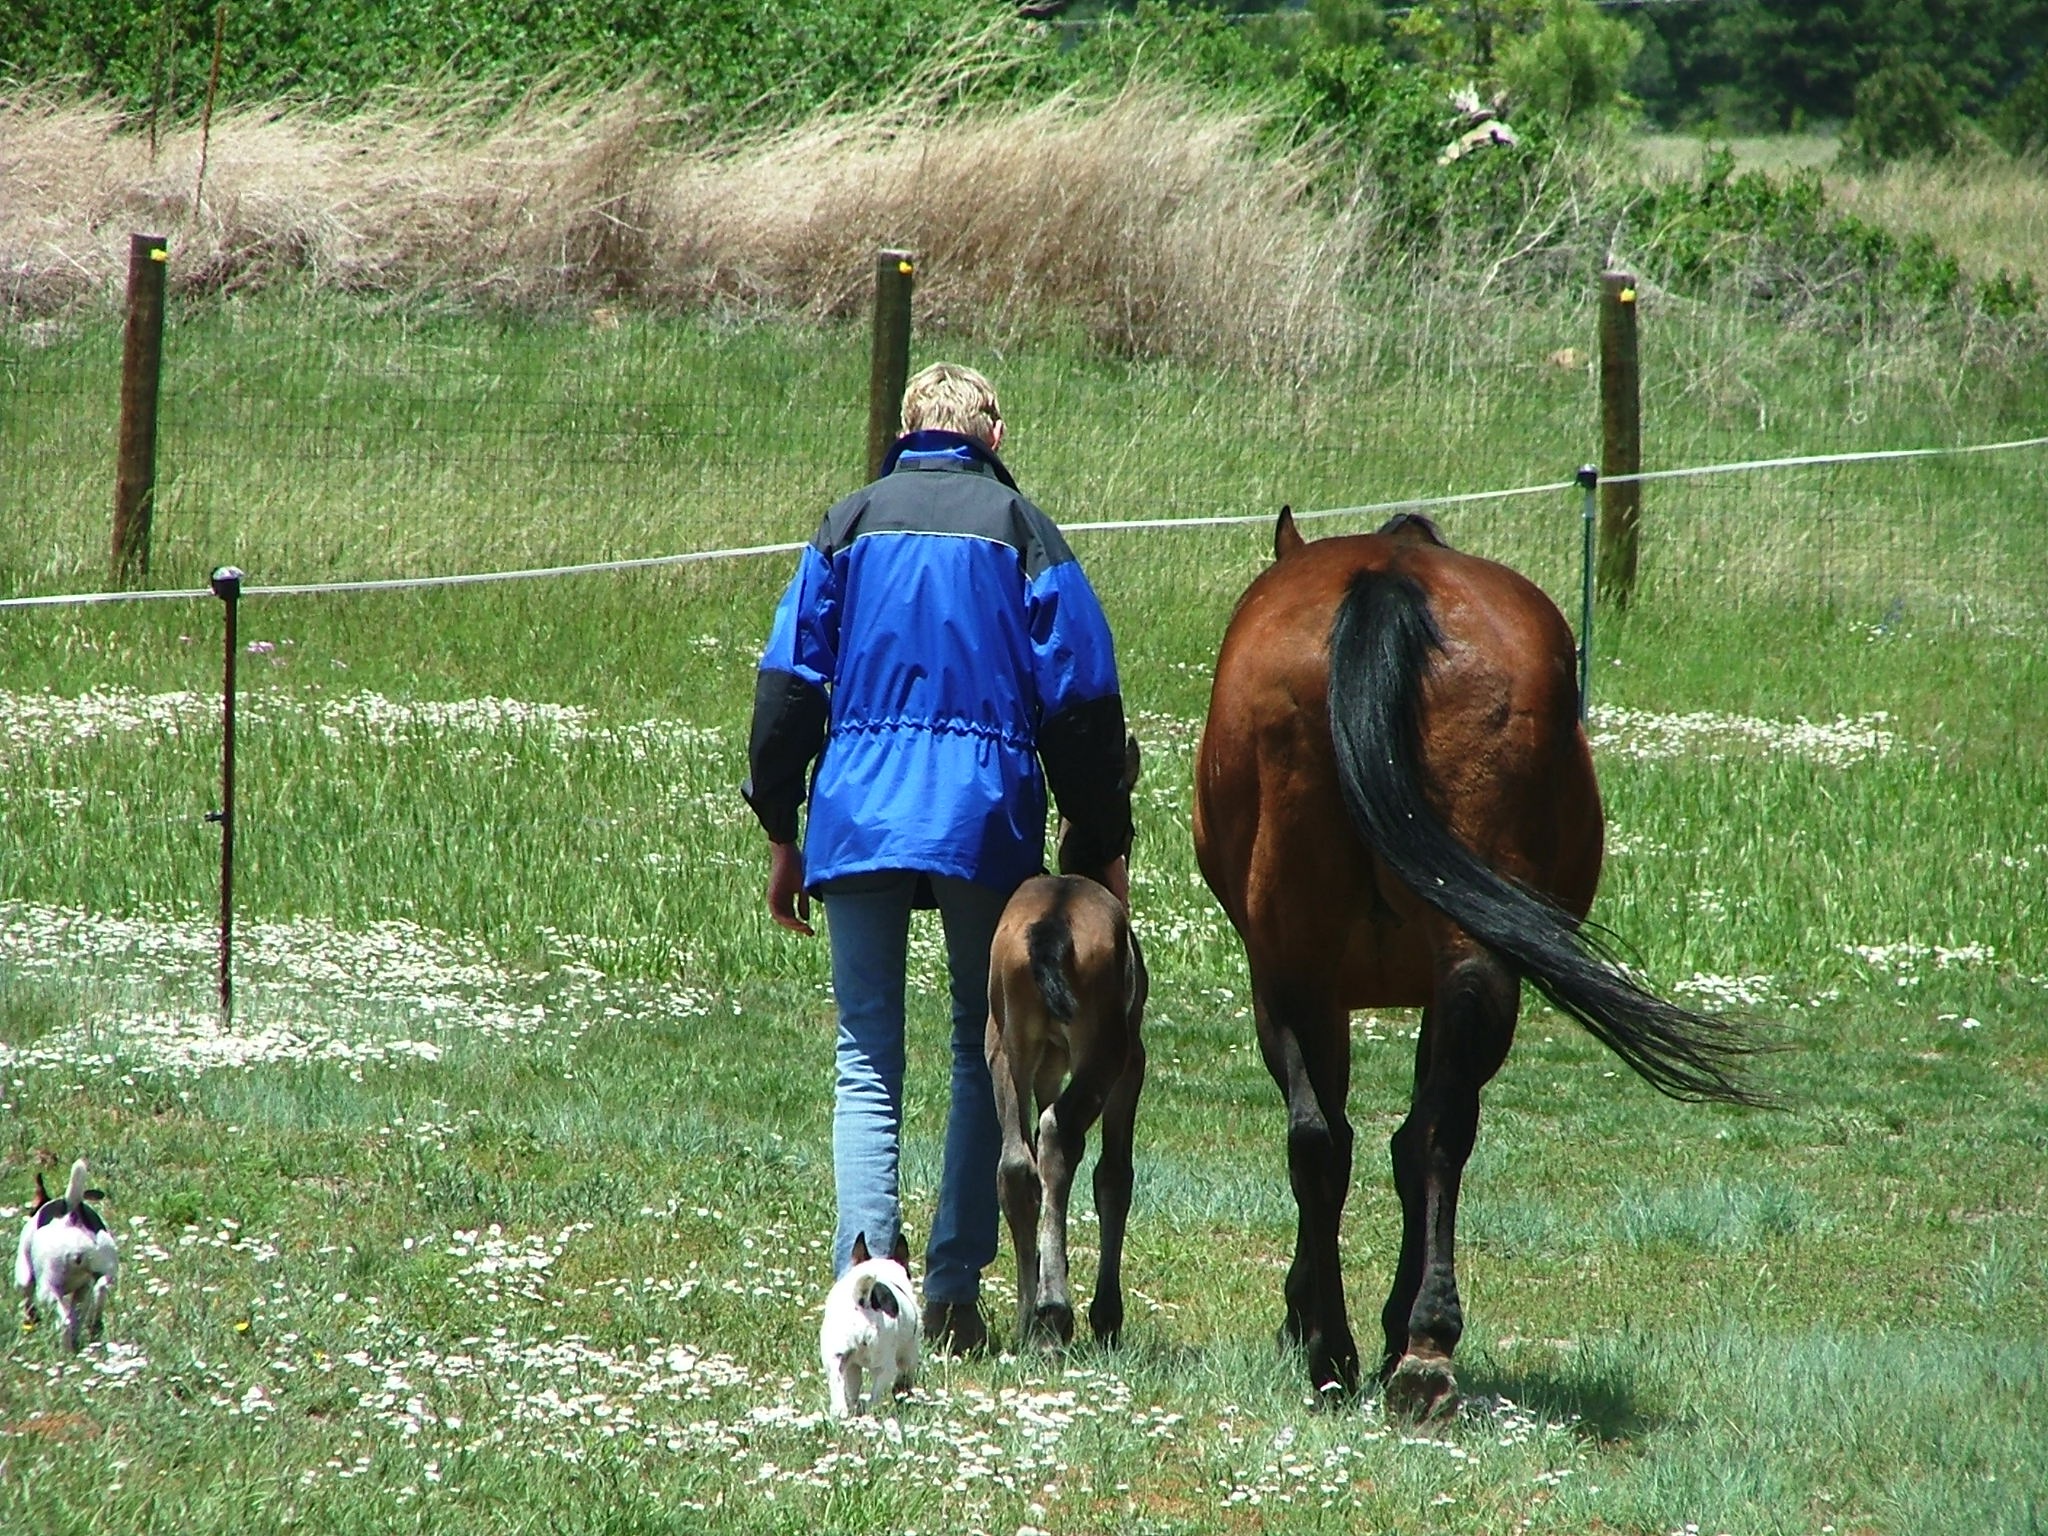
grass, farm, meadow, pasture, grazing, ranch, horse, stallion, mare, jockey, birthday, foal, rural area, equestrianism, pack animal, eventing, trail riding, horse like mammal, animal sports, equestrian sport, endurance riding